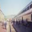
Label: train